John McCain

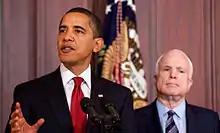
President Barack Obama and McCain at a press conference in March 2009

Nevertheless, McCain emerged as a leader of the Republican opposition to the Obama economic stimulus package of 2009, saying it incorporated federal policy changes that had nothing to do with near-term job creation and would expand the growing federal budget deficit. McCain also voted against Obama's Supreme Court nomination of Sonia Sotomayor—saying that while undeniably qualified, "I do not believe that she shares my belief in judicial restraint"—and by August 2009 was siding more often with his Republican Party on closely divided votes than ever before in his senatorial career. McCain reasserted that the War in Afghanistan was winnable and criticized Obama for a slow process in deciding whether to send additional troops there.